Euchromius

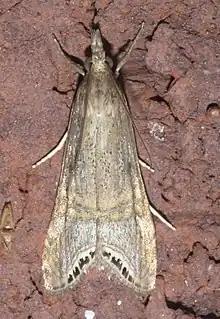
"Euchromius ocellea", belted grass-veneer

Euchromius is a genus of moths of the family Crambidae. It was described by Achille Guenée in 1845.